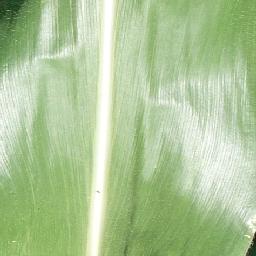
Label: Corn_(Maize)___Healthy